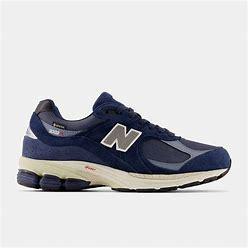
Brand: New
Model: Balance 2002R